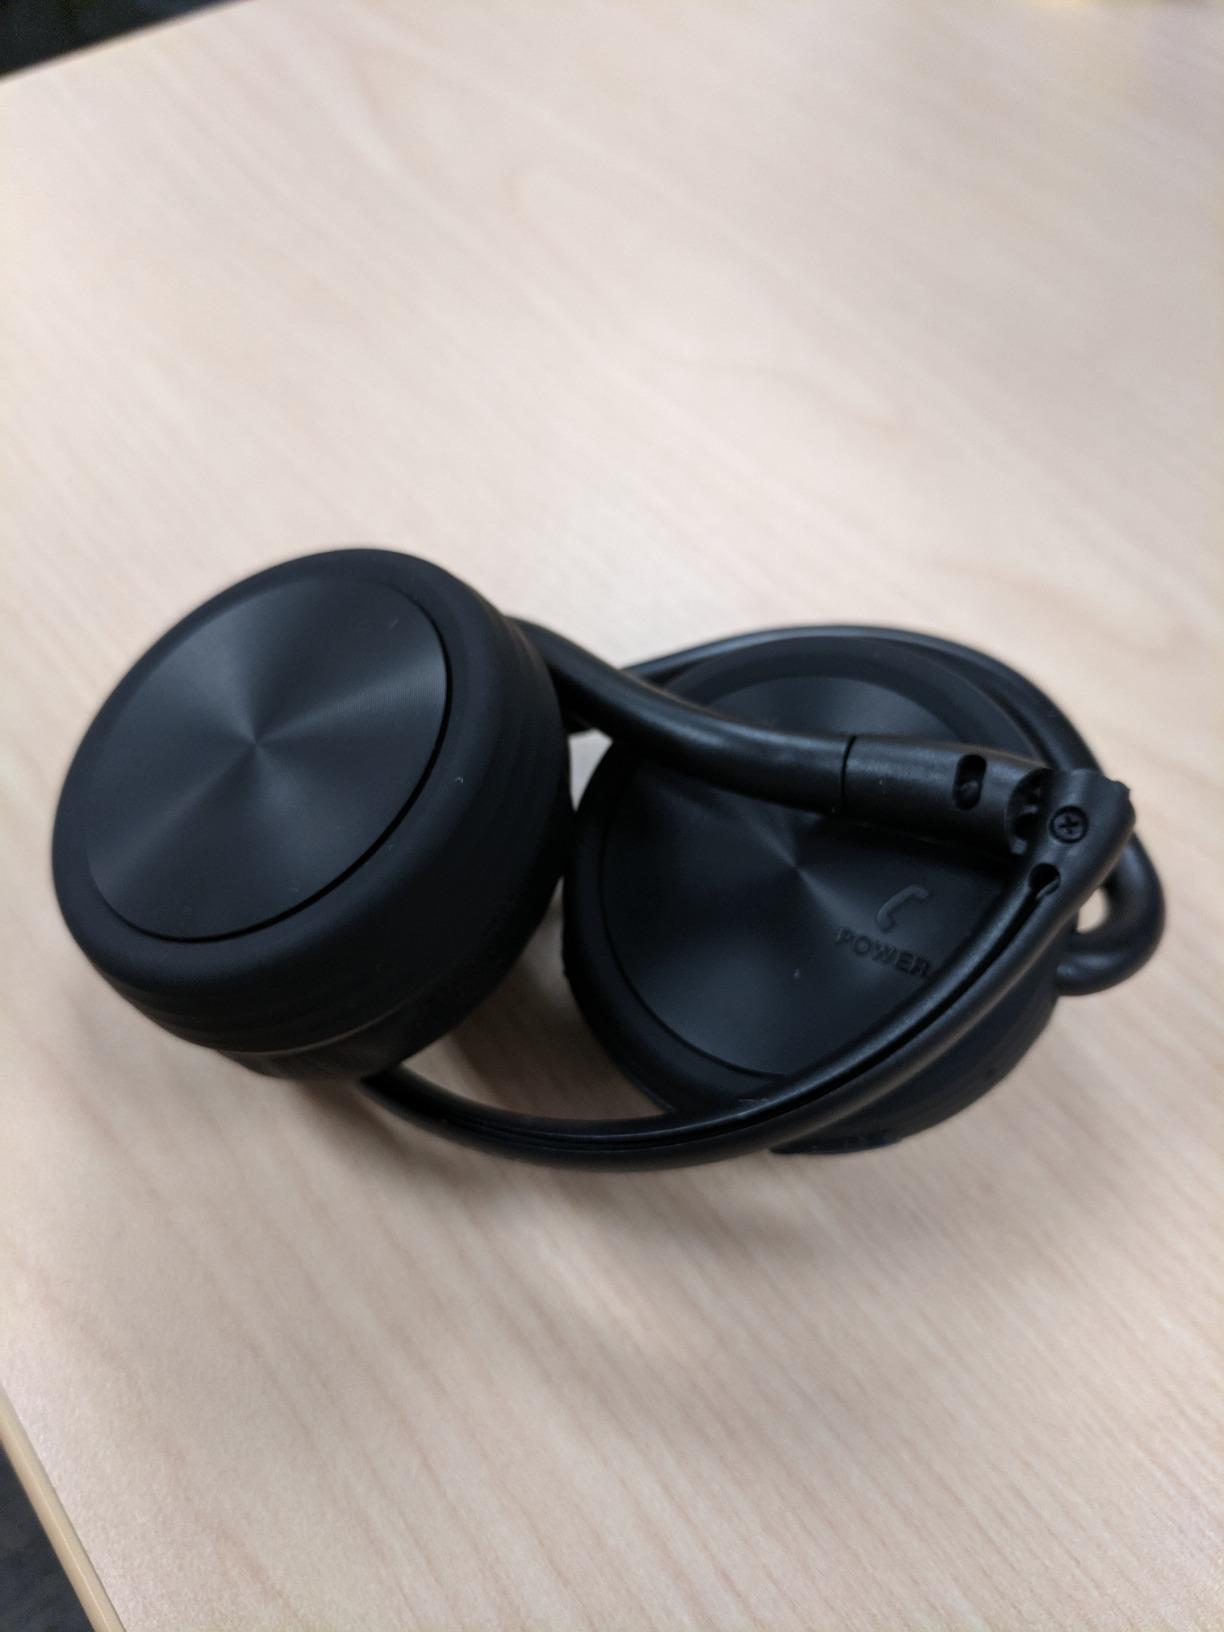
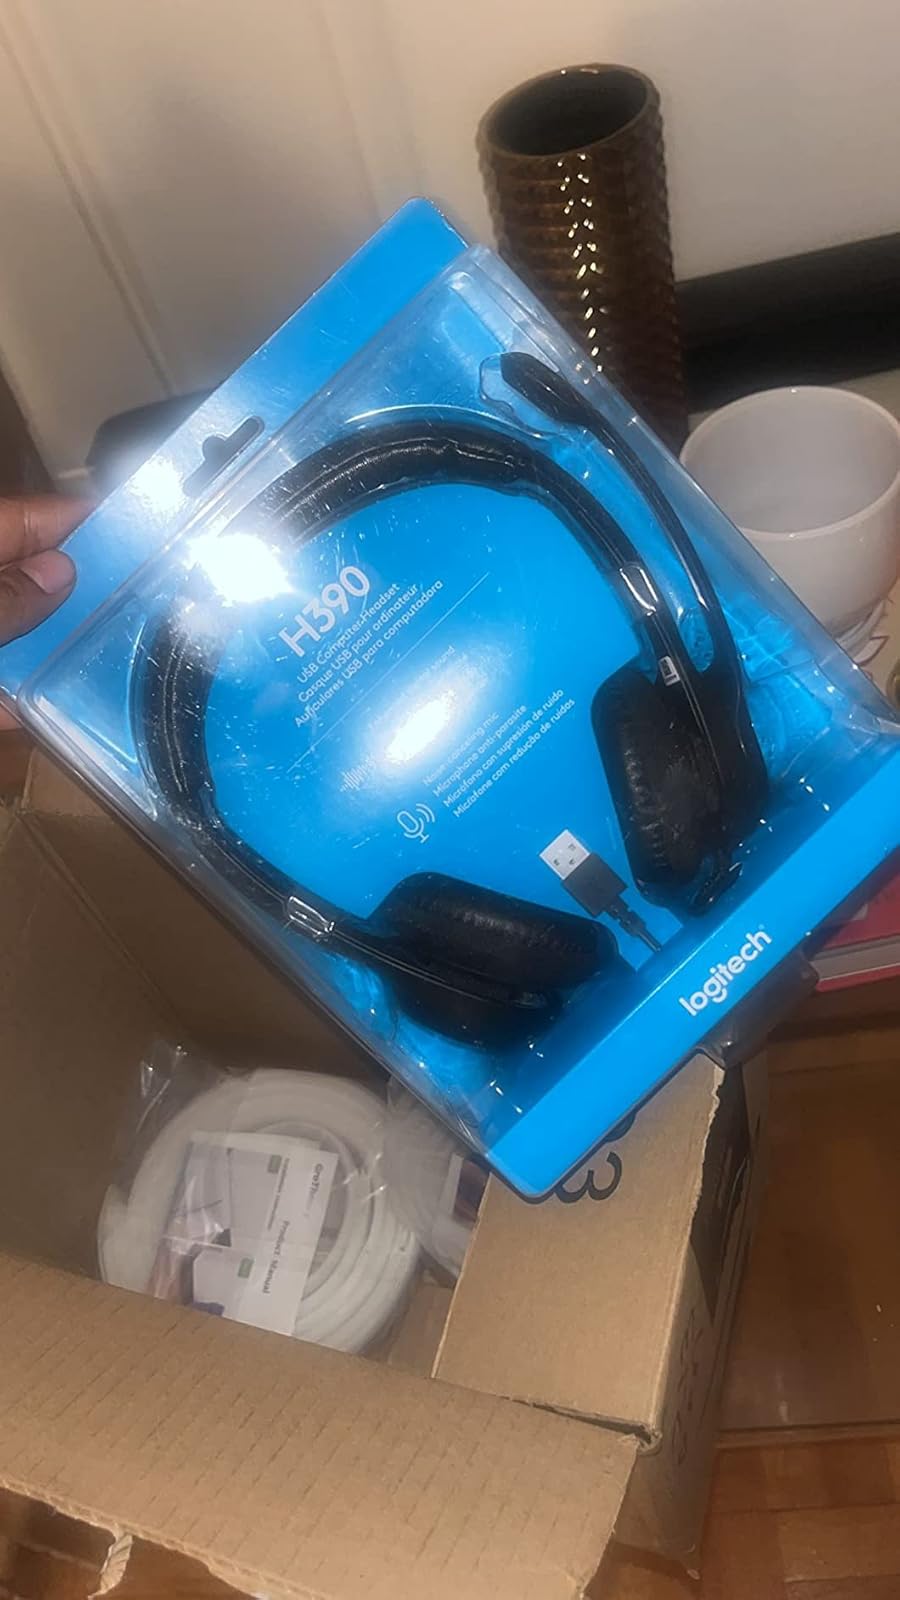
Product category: headphones
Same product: no